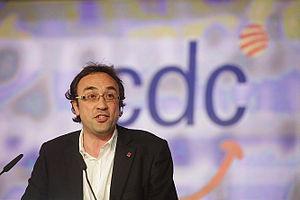
Josep Rull i Andreu, né le 2 septembre 1968 à Terrassa en Catalogne, est un homme politique espagnol.